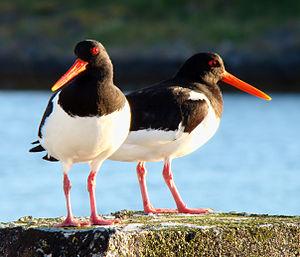
L'Huîtrier pie, ou Pie de mer, est une espèce d'oiseaux de la famille des huîtriers. C'est la seule espèce de cette famille vivant en France.